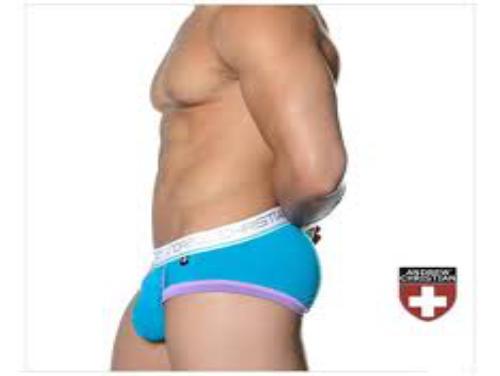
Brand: Andrew Christian
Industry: Clothes